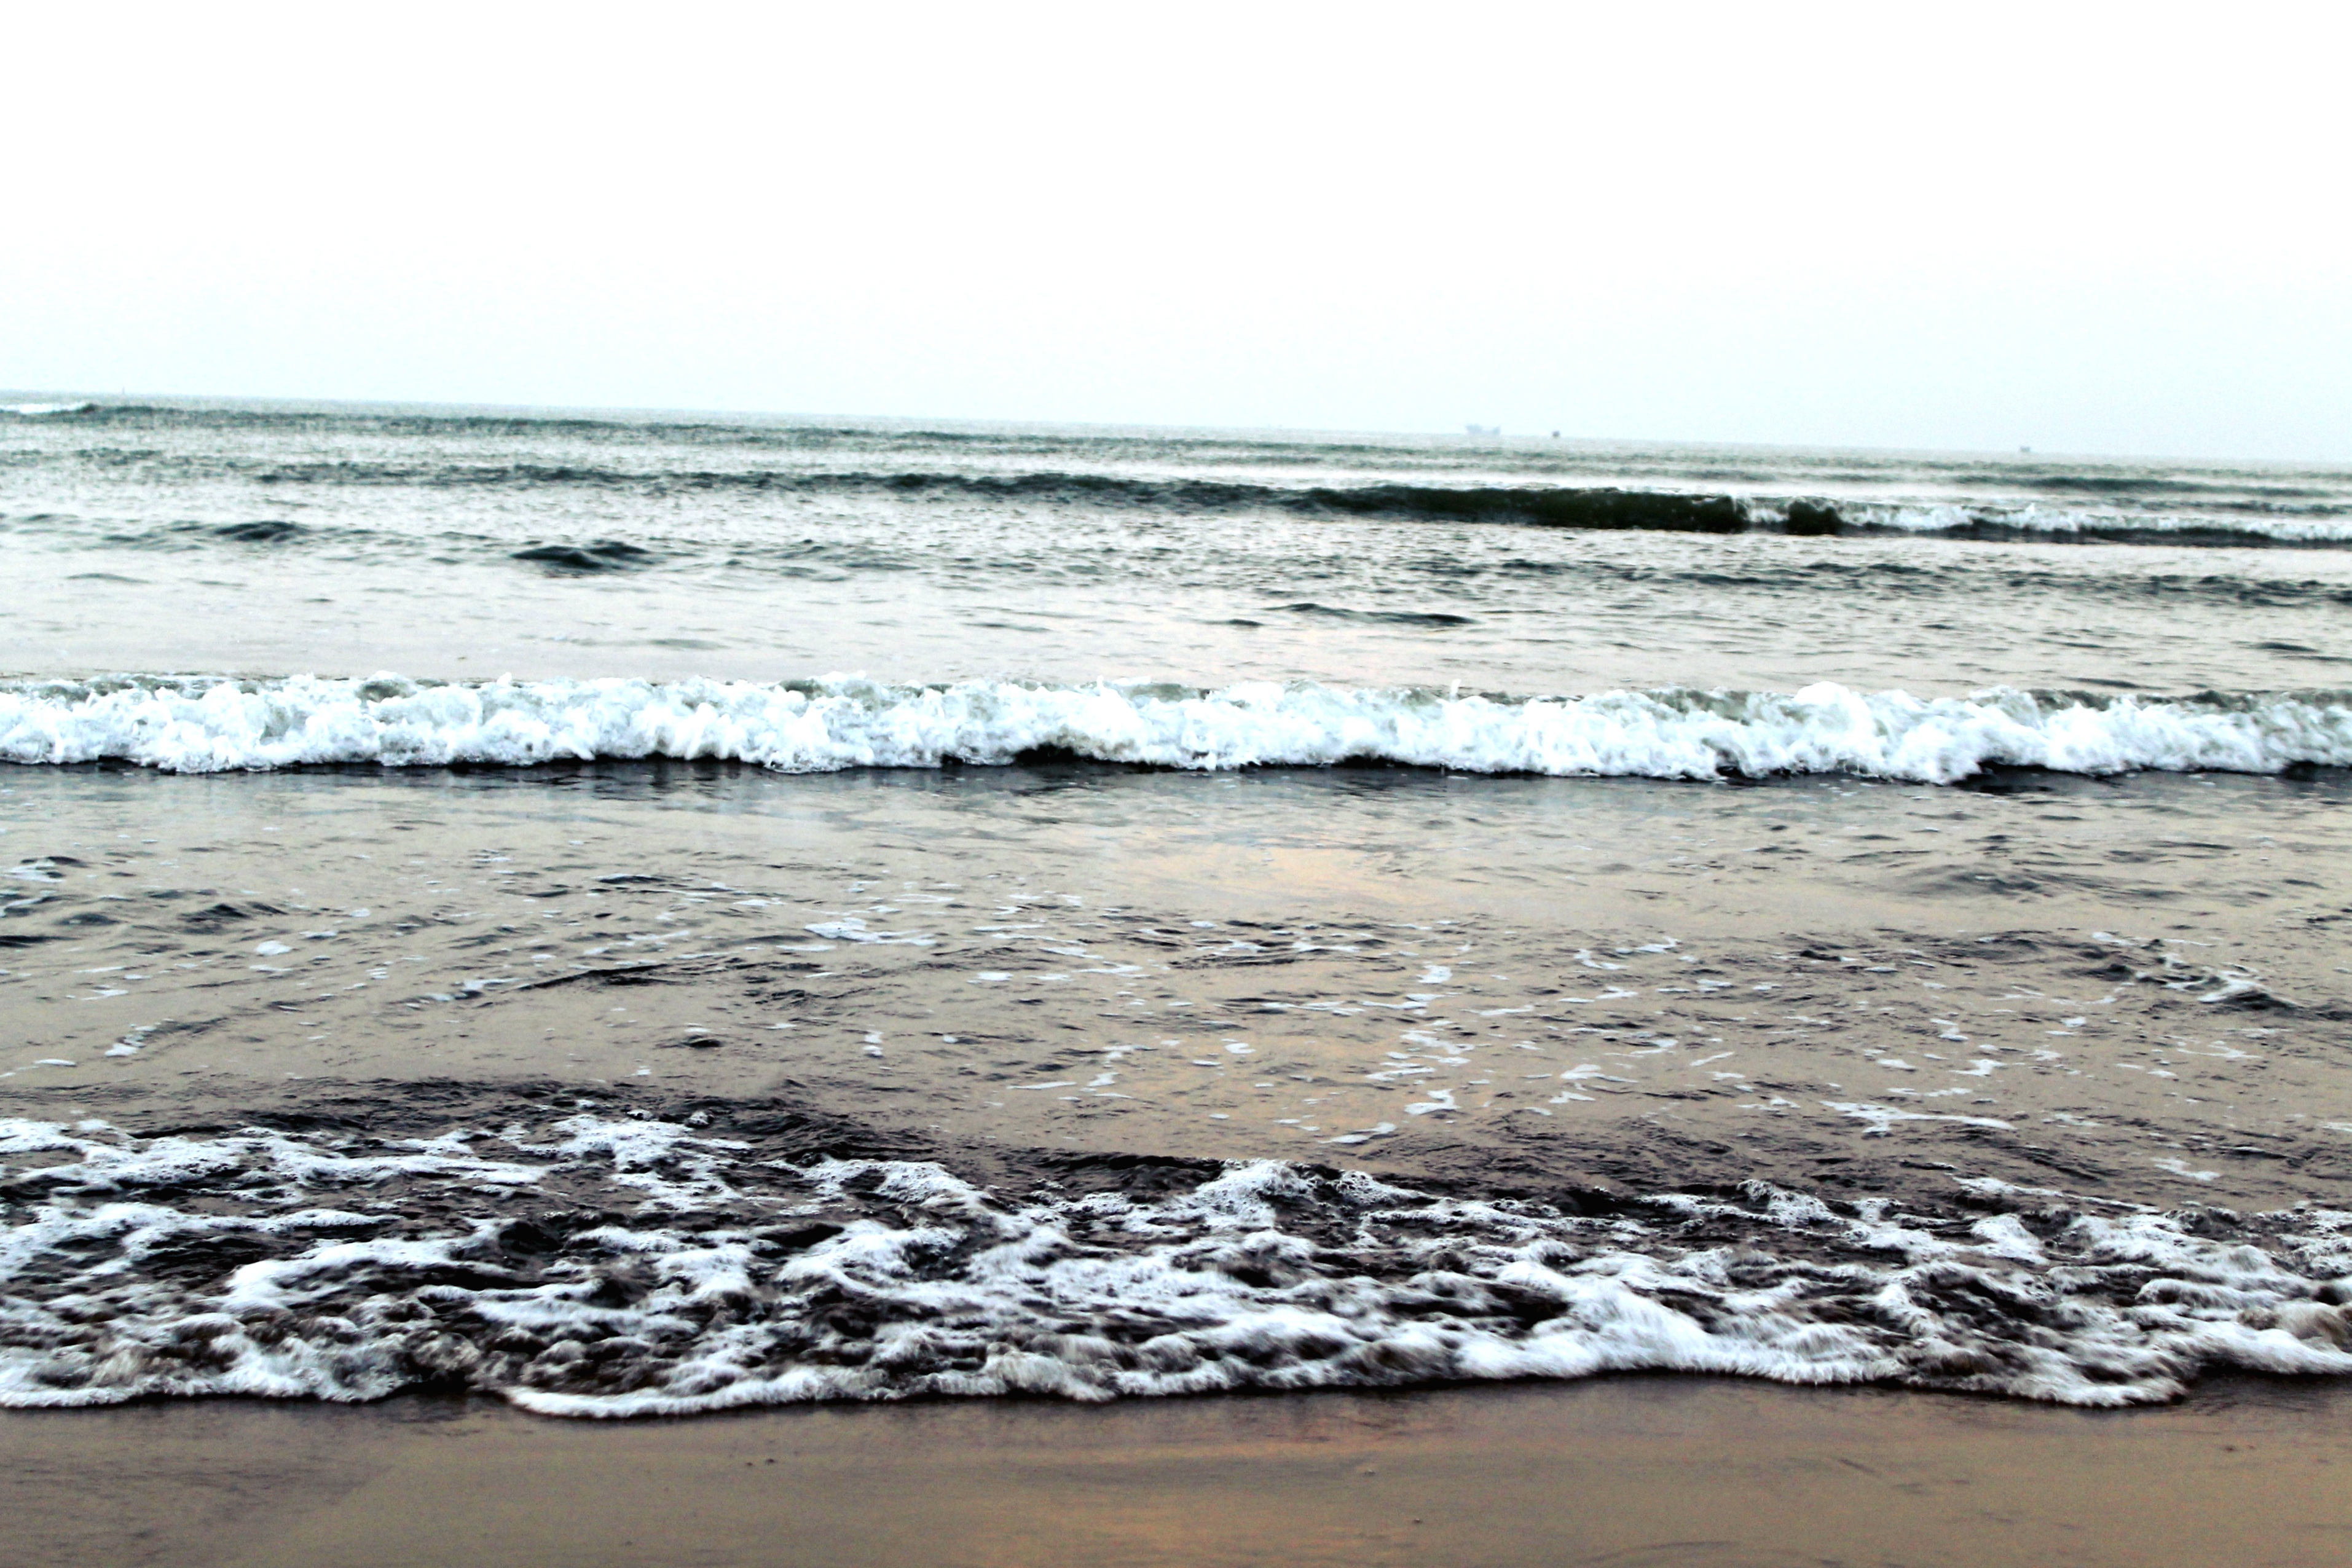
beach, landscape, sea, coast, water, sand, rock, ocean, horizon, shore, wave, wind, motion, seascape, weather, isolation, season, material, body of water, outdoors, spain, dramatic, dramatic sky, backgrounds, waving, atlantic ocean, water's edge, mudflat, wind wave